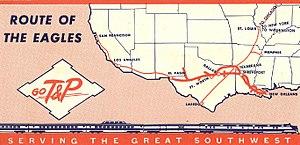
Le Texas and Pacific Railway, connu sous le nom de T&P, fut créé en 1871 dans le but de construire une ligne transcontinentale entre le Texas et la Californie. Retardé par les difficultés de la construction, Jay Gould prit des parts en 1879 et décida de connecter le T&P au Southern Pacific Railroad à Sierra Blanca, Texas en 1881. Le Missouri Pacific Railroad, également contrôlé par Gould, commença par louer le T&P de 1881 à 1885, puis poursuivit une politique de coopération avant d'en prendre le contrôle en 1928, et de le fusionner en 1976.
Texarkana est une ville des États-Unis, située au Texas, dans le comté de Bowie, à la frontière avec l'Arkansas, face à sa consœur homonyme.